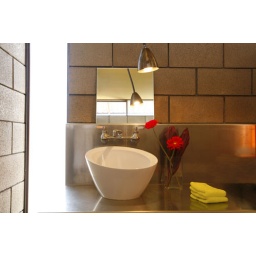
sink and window detail in room 8, part of Miracle Manor Retreat's cube suite